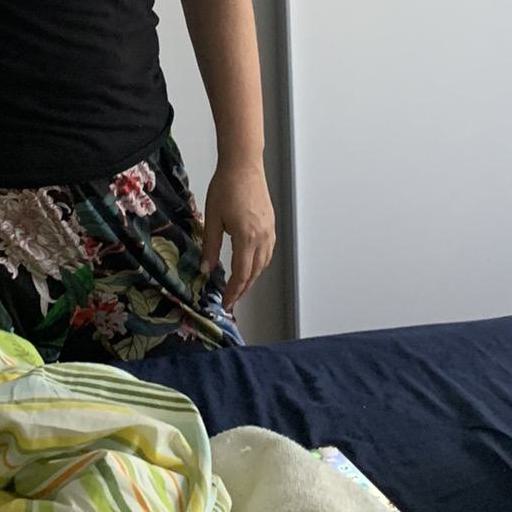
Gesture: no_gesture